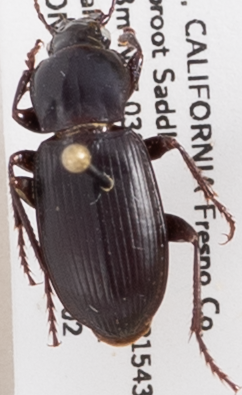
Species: Pterostichus ordinarius
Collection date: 2018-07-02
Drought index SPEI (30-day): -0.884
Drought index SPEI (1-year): -0.32
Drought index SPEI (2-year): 0.8